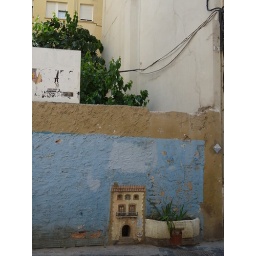
This tile on the cat house wall showed where the flood waters had risoen to in the great flood of 1957